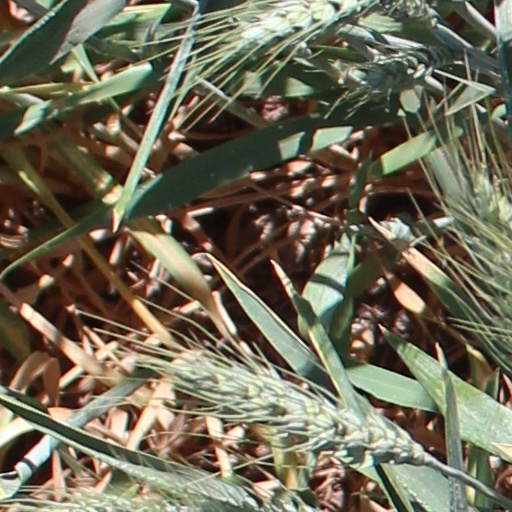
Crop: wheat